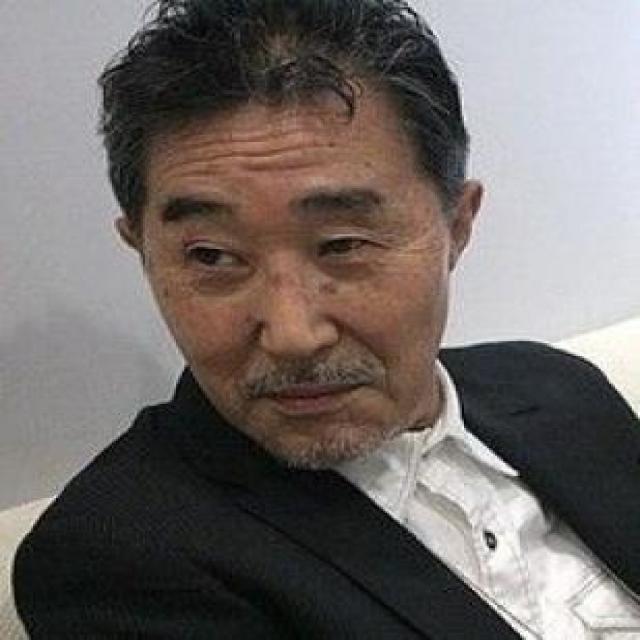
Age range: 65+